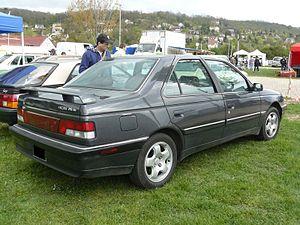
Mantes la Jolie avril 2012